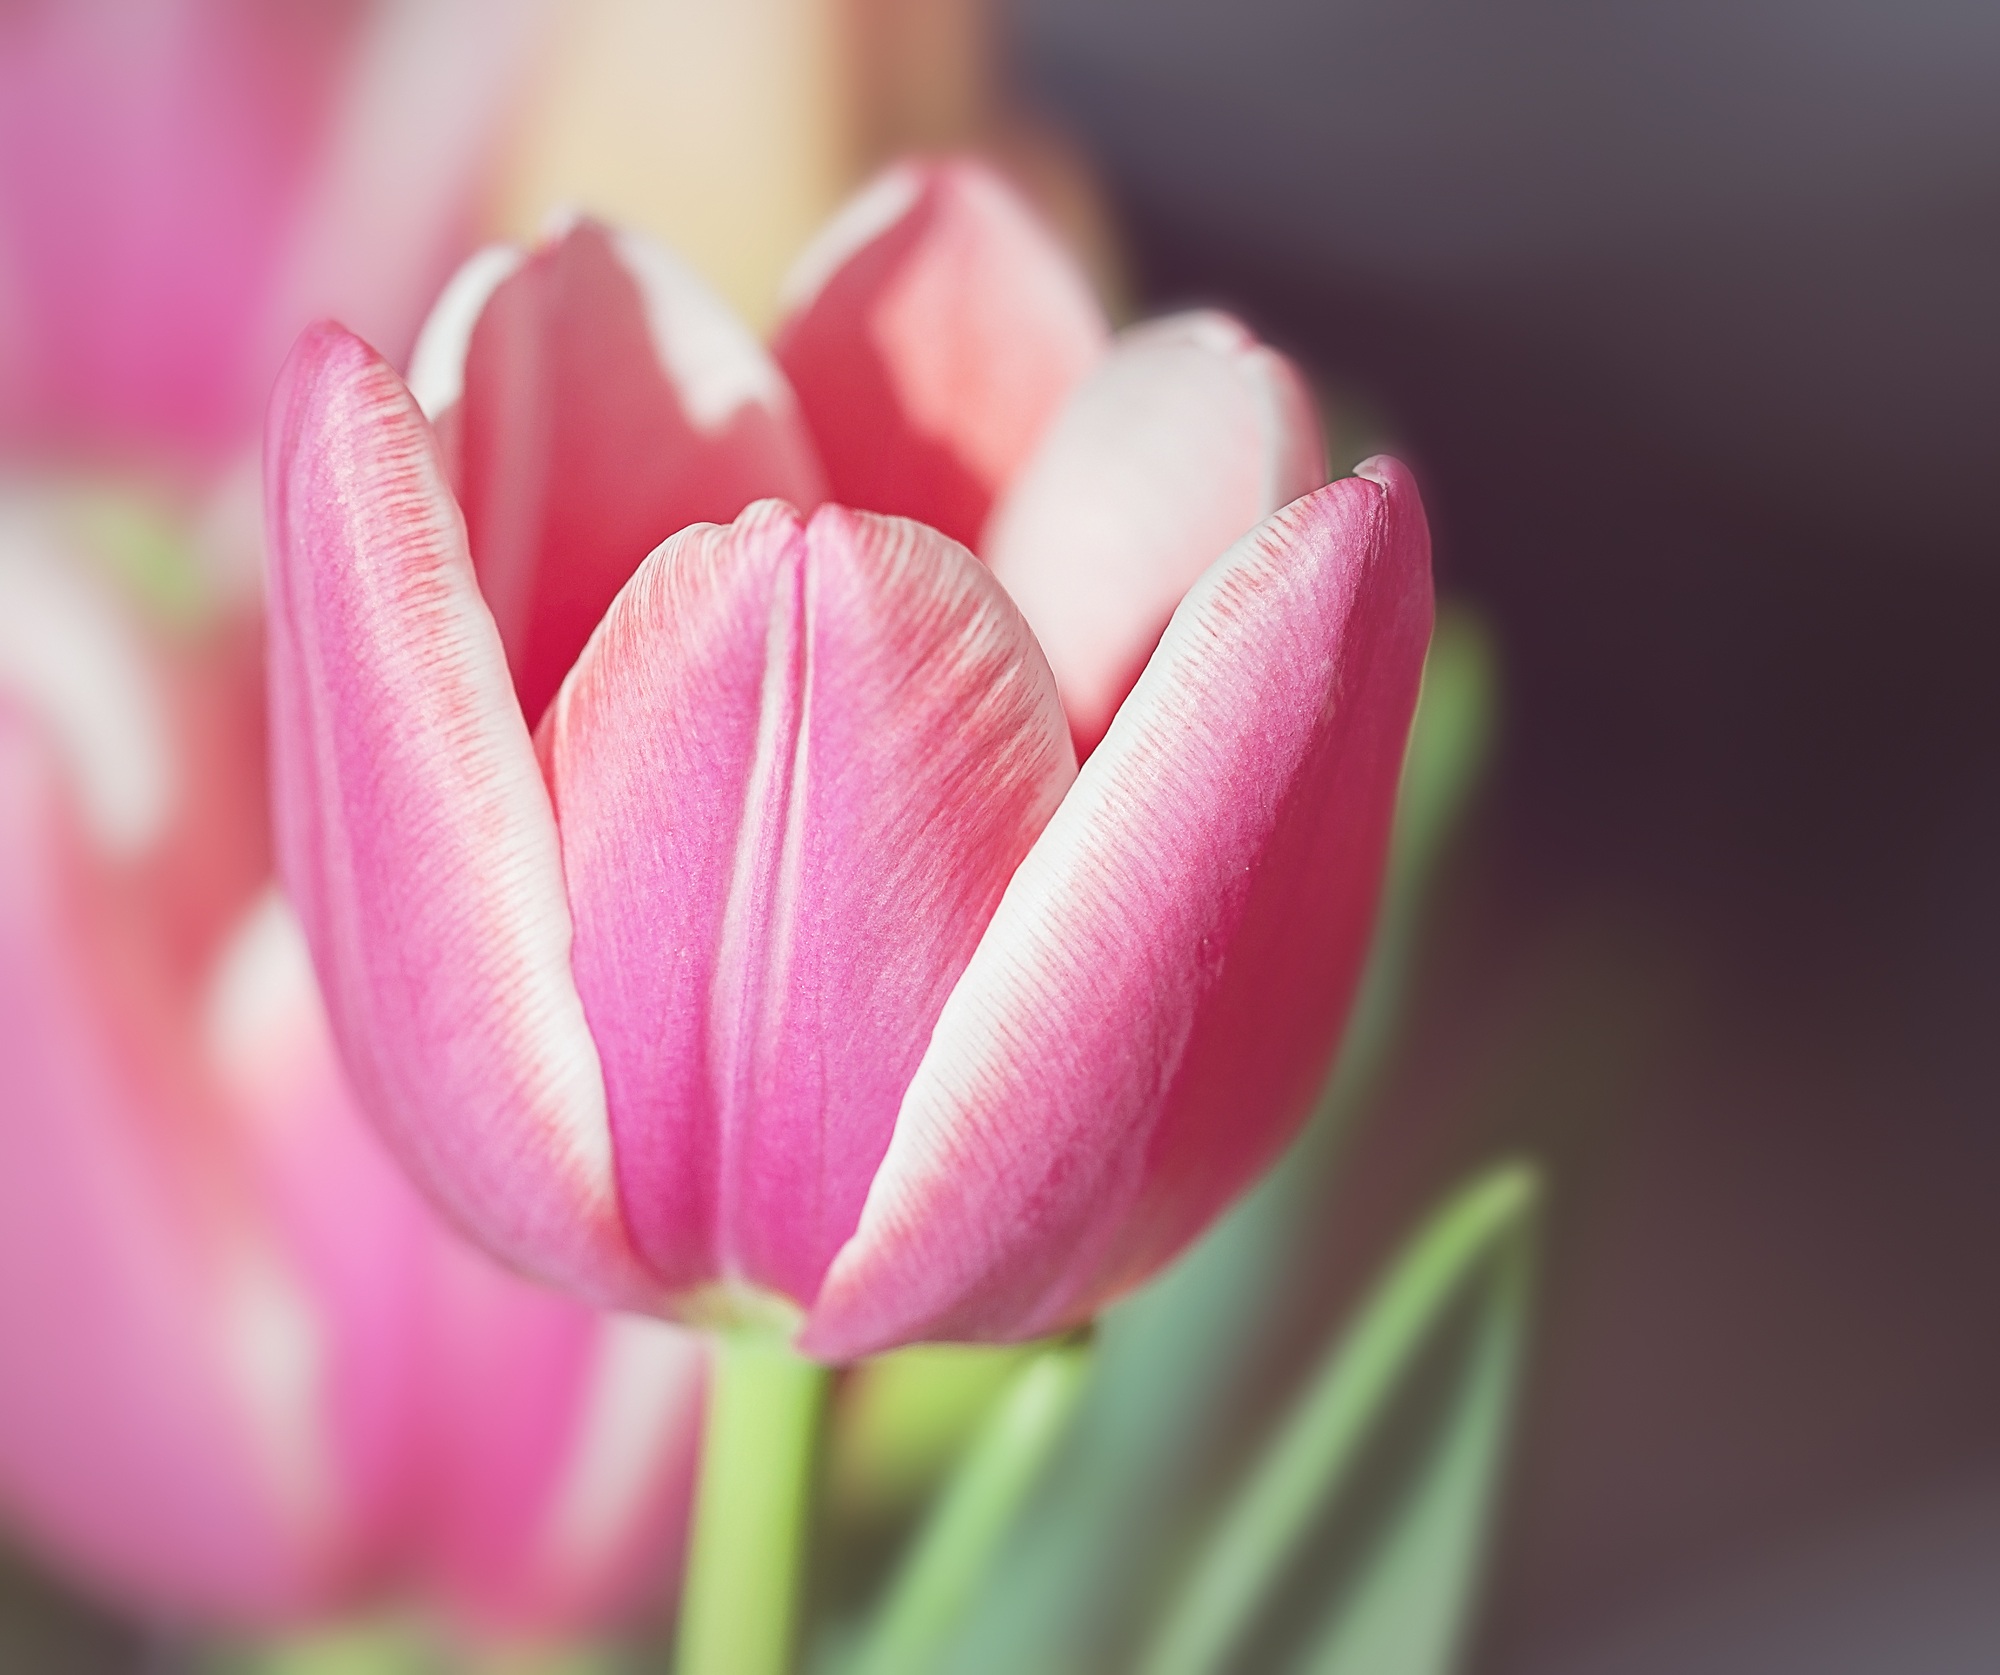
blossom, plant, flower, petal, bloom, tulip, spring, pink, close, close up, beautiful, bud, tender, macro photography, flowering plant, white pink, lily family, plant stem, land plant